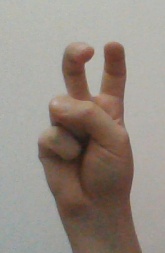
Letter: toot